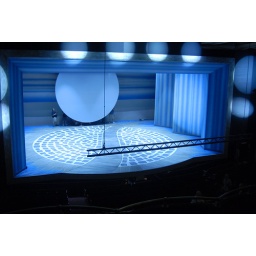
A shot from the balcony while walking around at the Winter Garden's Open house. This is the theater that housed Cats.